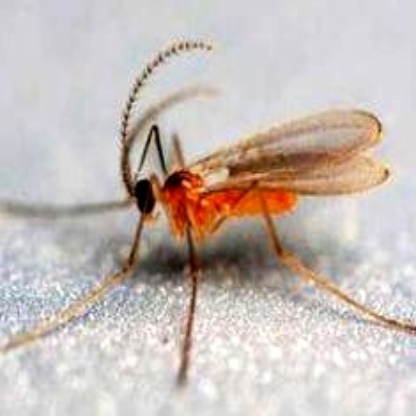
Nhãn: Sâu năn ( Muỗi hành )(Rice Gall Midge)